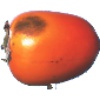
Label: images